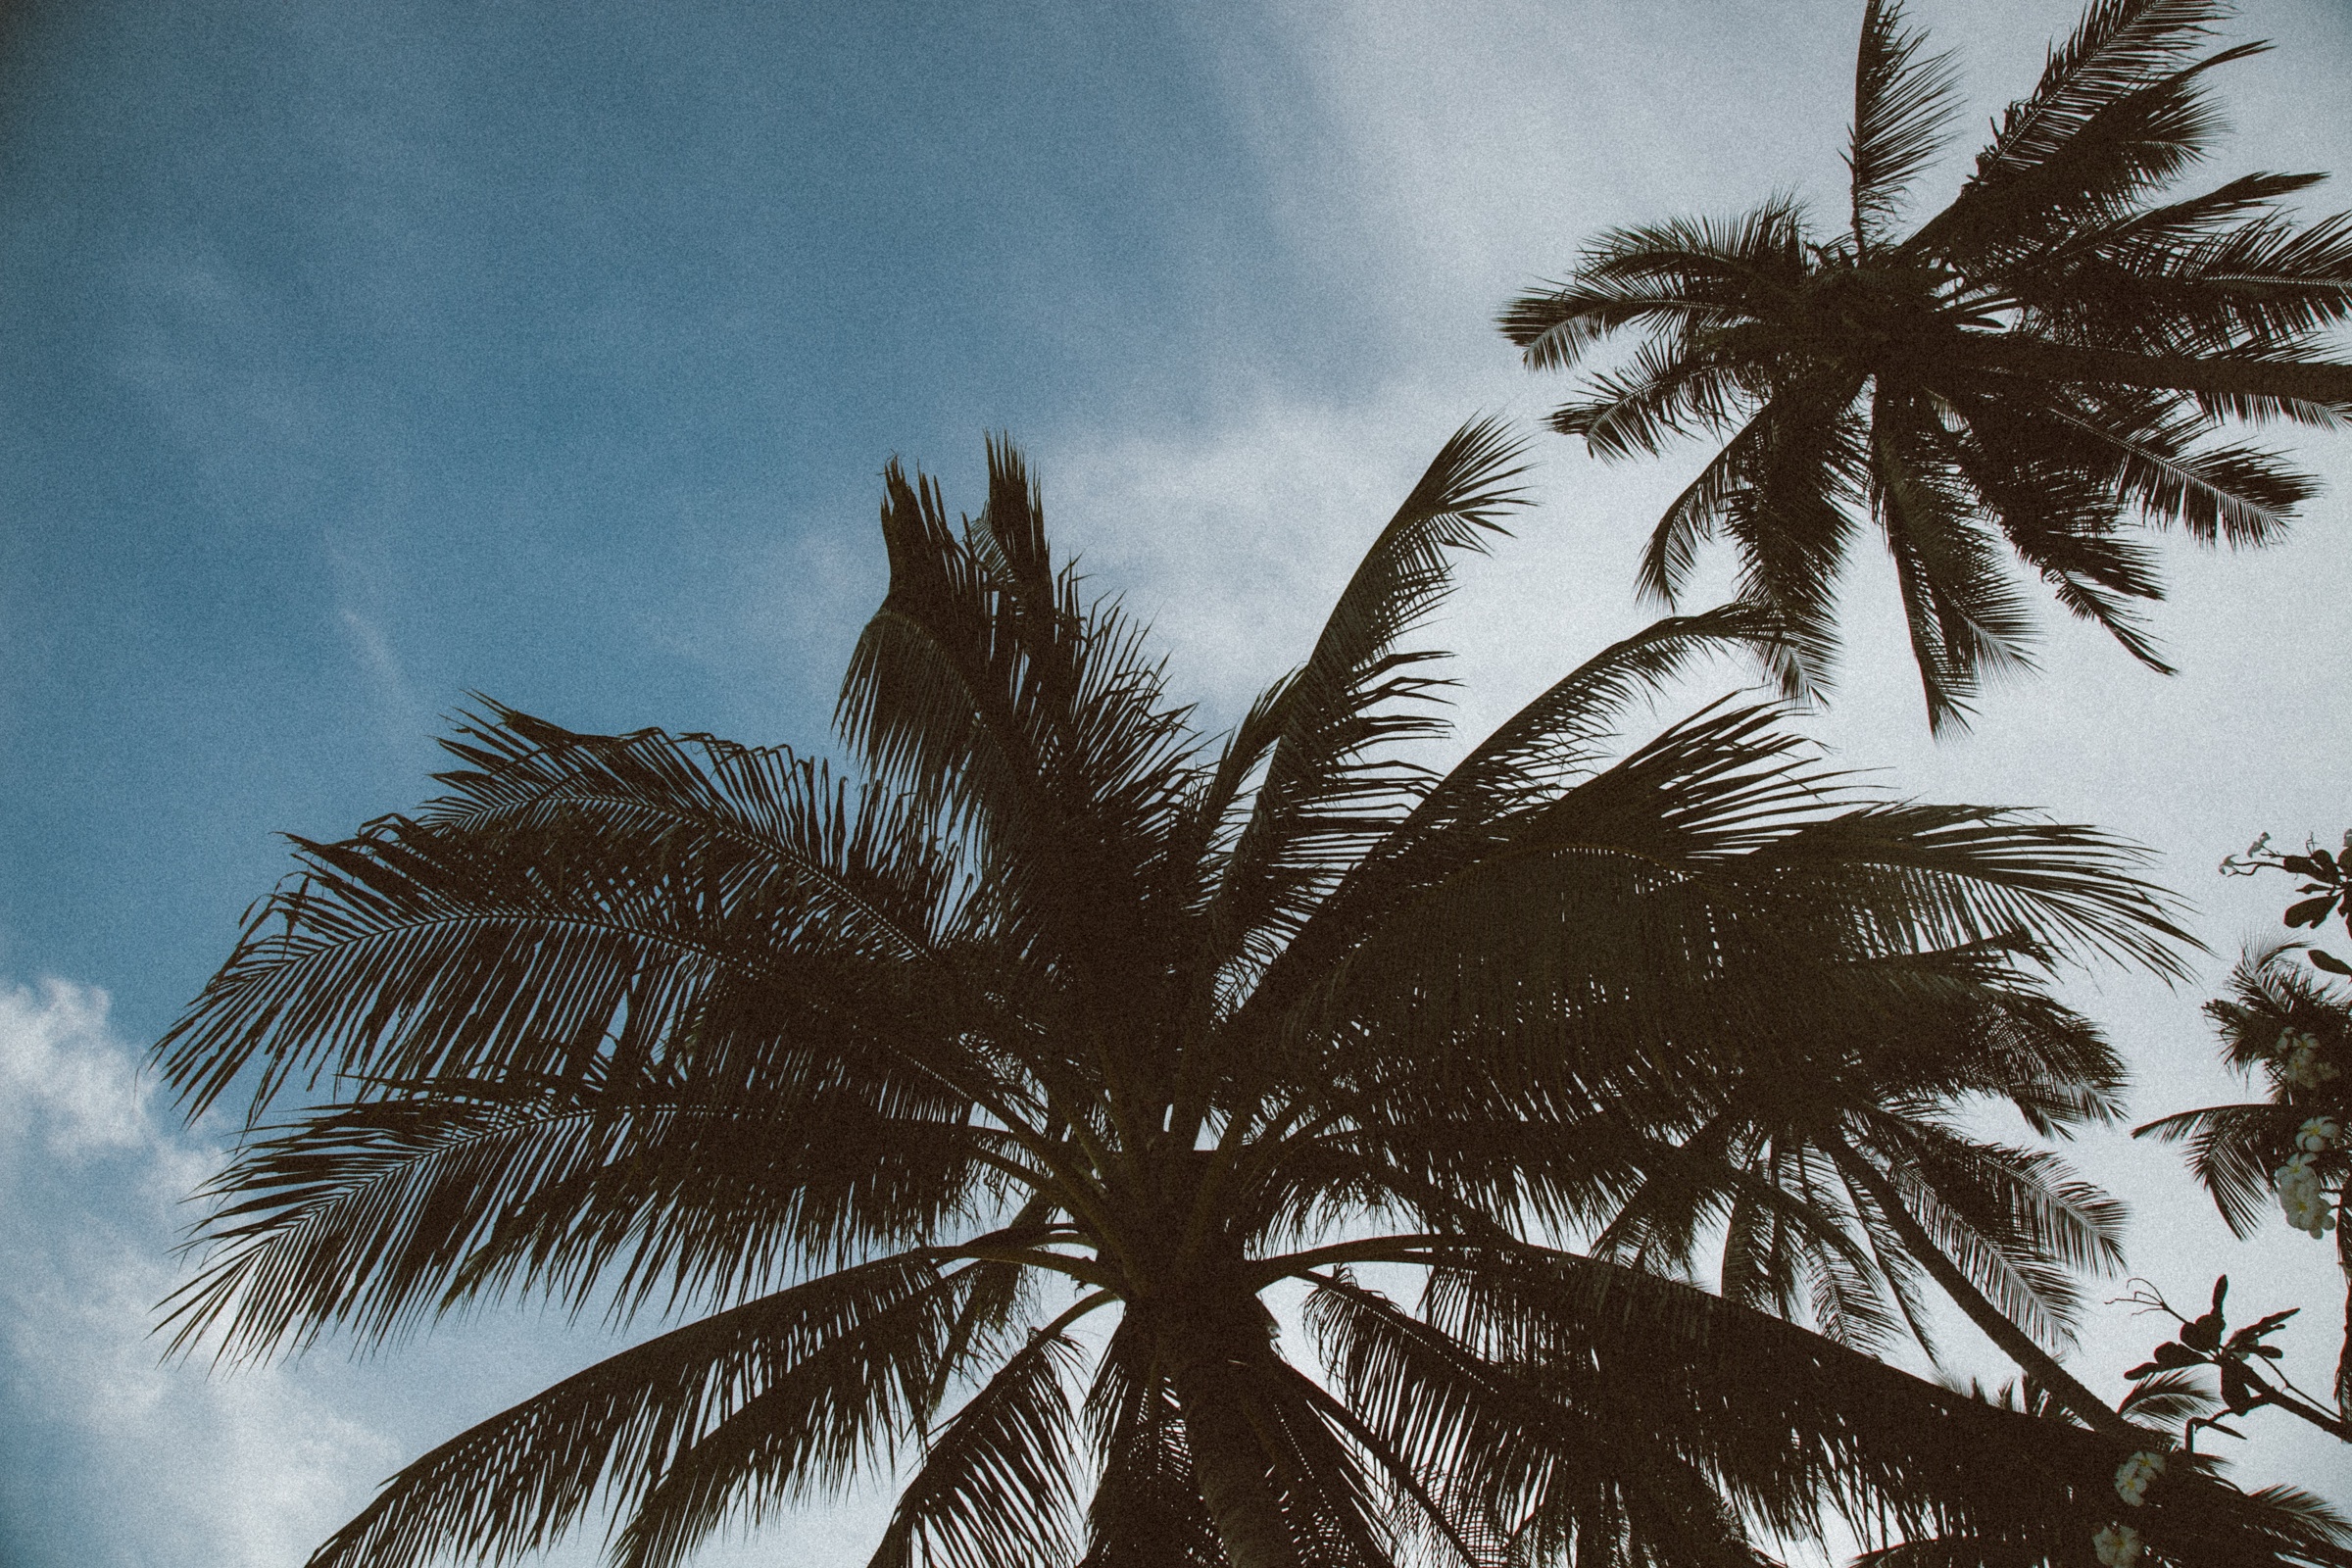
tree, branch, plant, sky, sunlight, leaf, wind, tropics, flowering plant, woody plant, land plant, arecales, palm family, borassus flabellifer